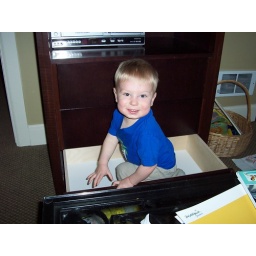
Don't show this to the front desk. We thought sleeping in the drawer would save us some packing room.